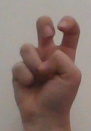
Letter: toot